Sauber C31

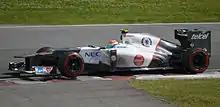
Pérez during the .

On June 10, Pérez achieved his second podium of the season at the with third place, while Kobayashi added a ninth place to help Sauber move up to sixth place in the Constructors' Championship.